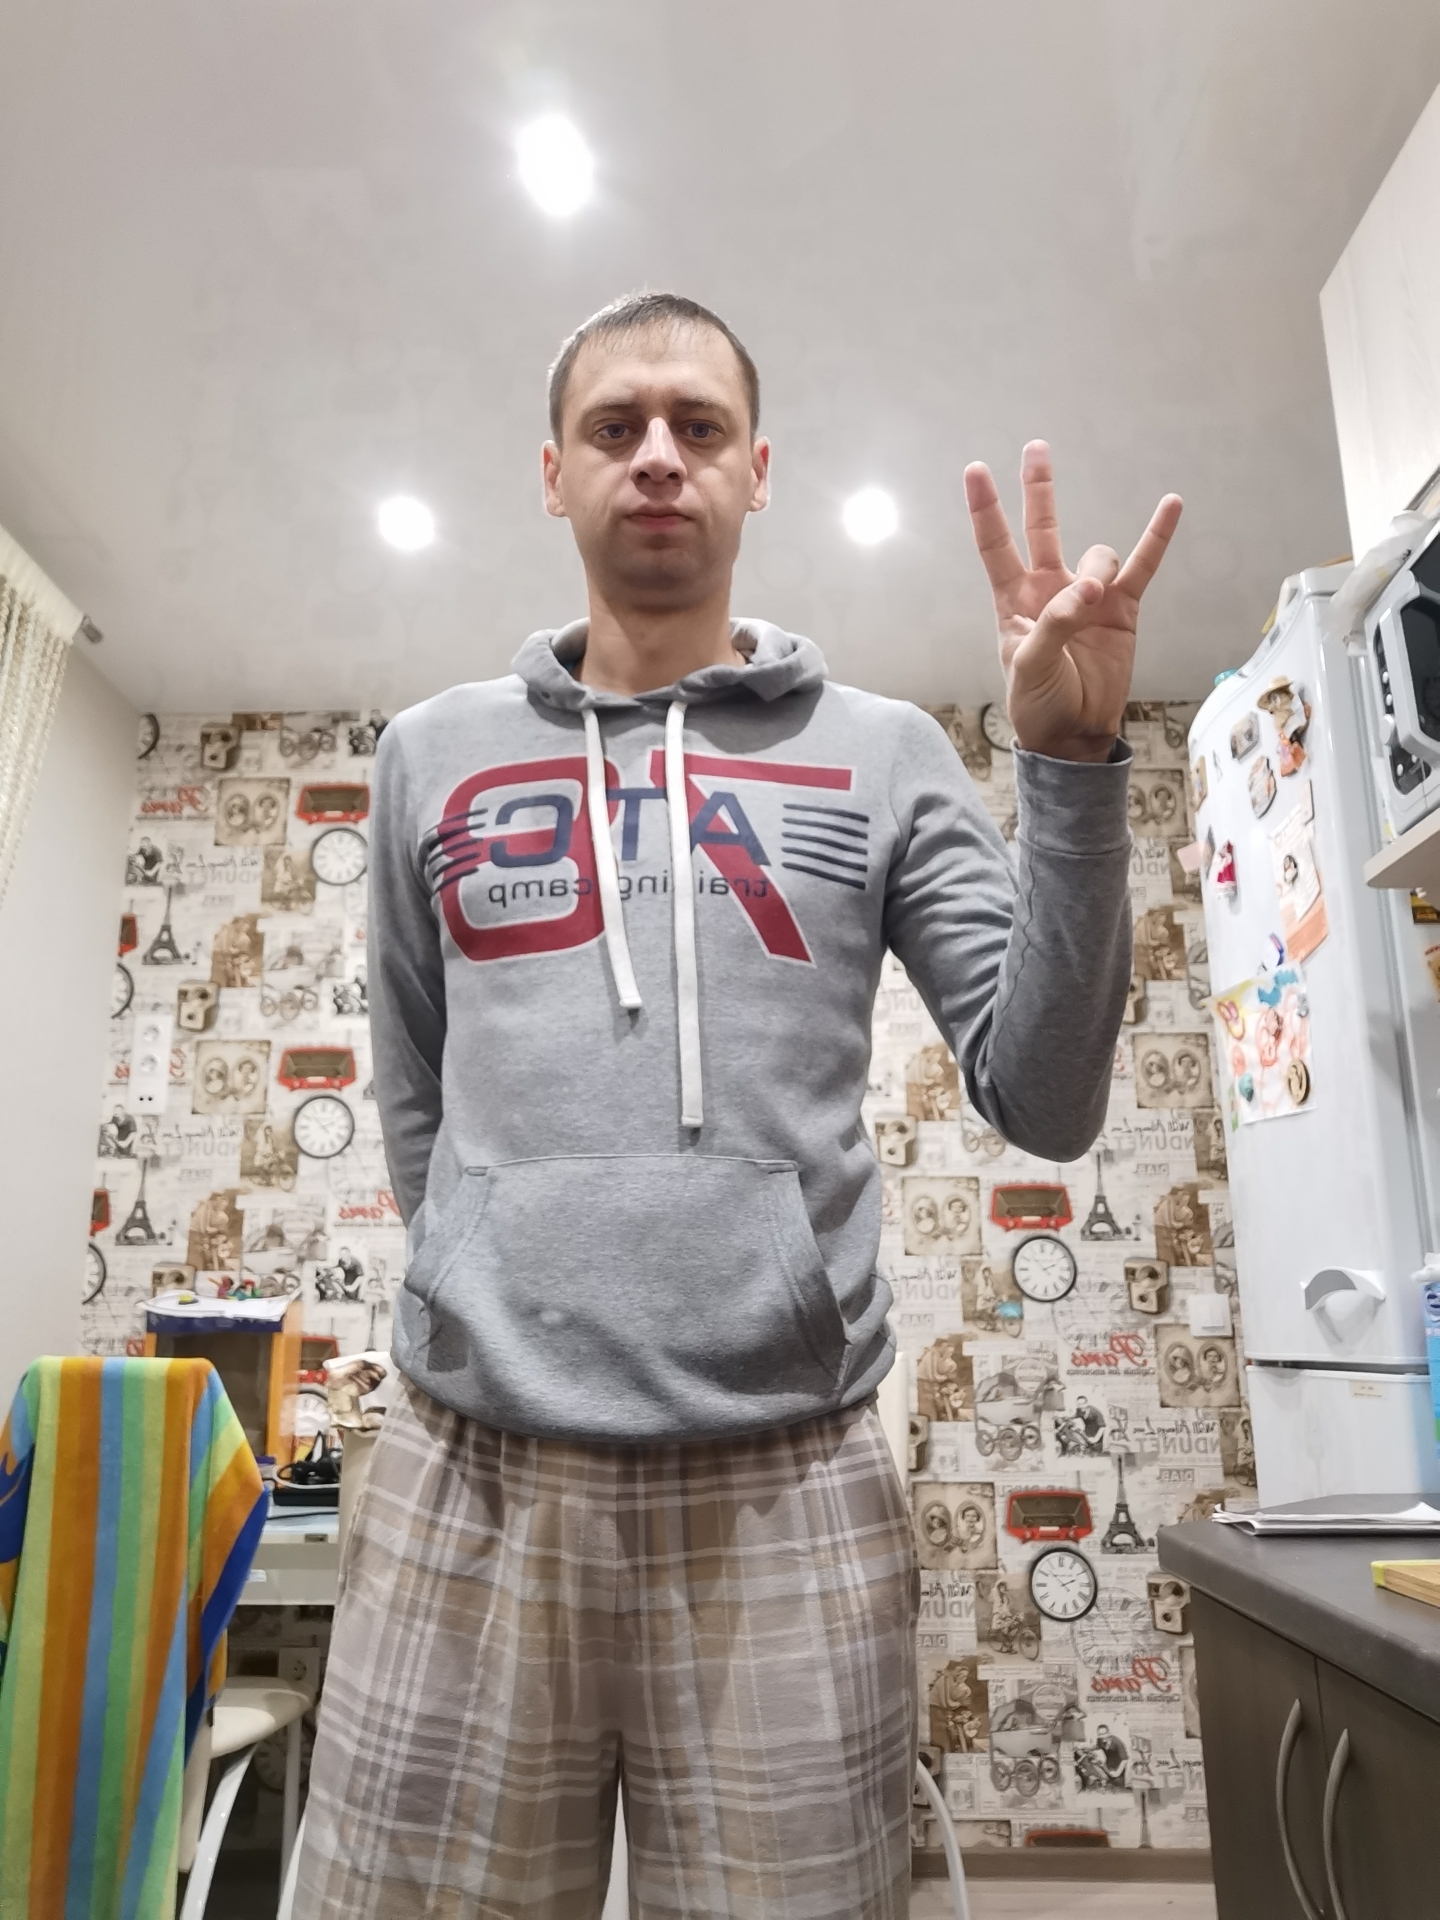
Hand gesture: three3